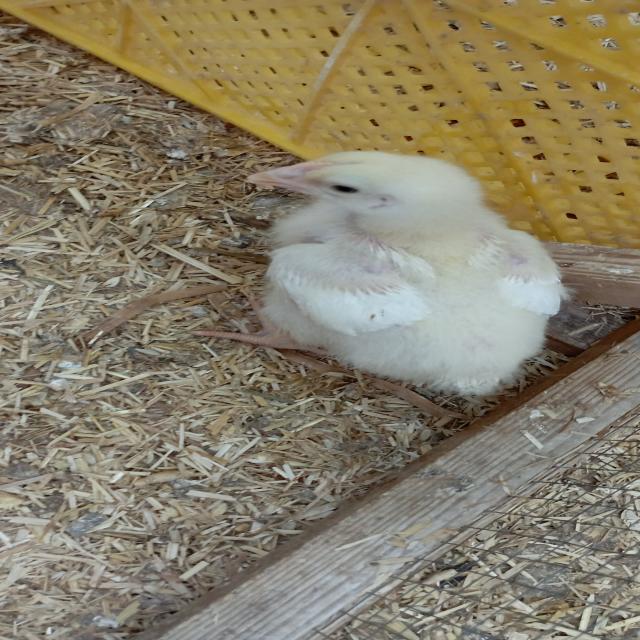
Weight: 373 g